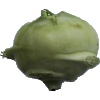
Label: Kohlrabi 1